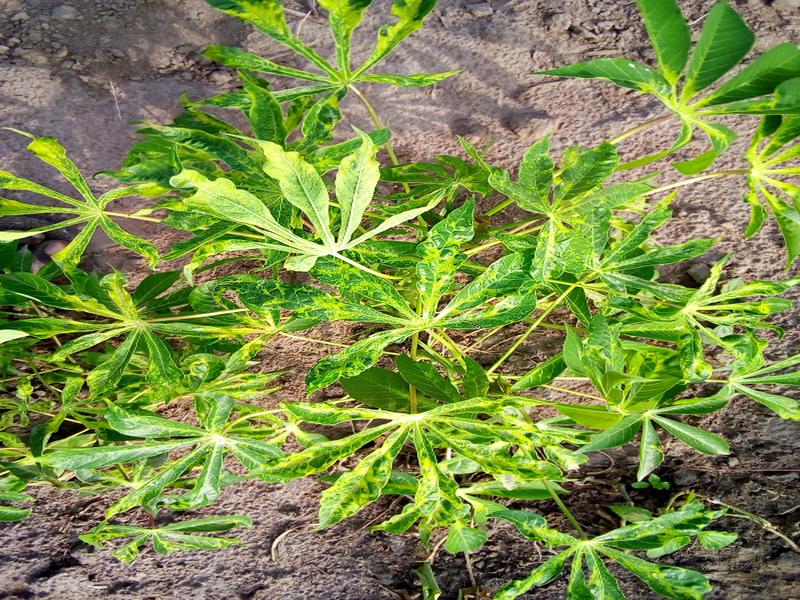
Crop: cassava
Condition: mosaic_disease